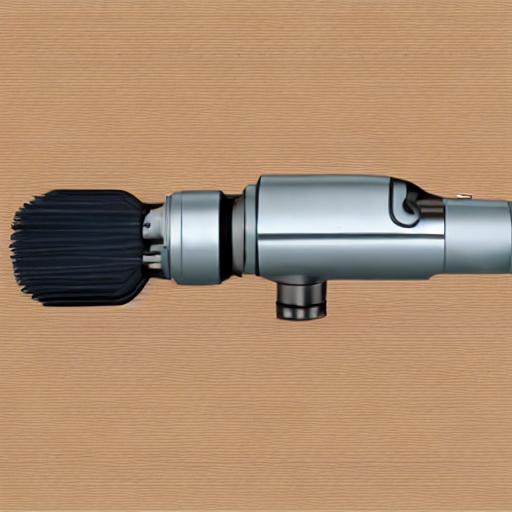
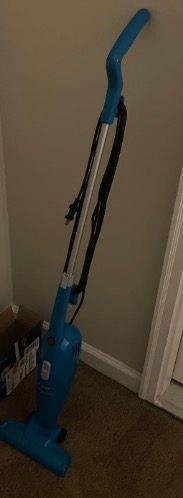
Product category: items_vacuum
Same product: no